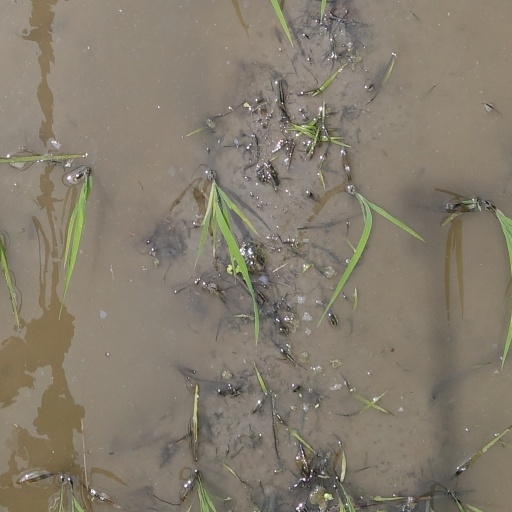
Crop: rice